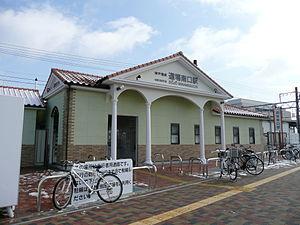
La gare de Dōjō-Minamiguchi est une gare ferroviaire située dans la ville de Kobe, dans la préfecture de Hyōgo au Japon. La gare est exploitée par la Kobe Electric Railway sur la ligne Sanda.